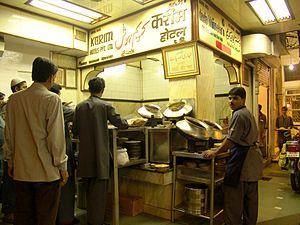
Old Delhi, est une ville fortifiée de l'Inde. Elle a été fondée par Shâh Jahân en 1639. Elle est restée la capitale des moghols jusqu'à la fin de la dynastie moghole. Elle était remplie de demeures et de membres de la cour royale, de mosquées et de jardins. Aujourd'hui, bien qu'elle soit devenue surpeuplée et délabrée, elle reste le cœur symbolique du patrimoine de Delhi.